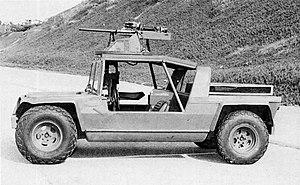
Le XR311 était un prototype de véhicule militaire d'origine américaine, auquel fut donné le surnom de « G.I. Hotrod ». Il fut conçu et développé par la firme FMC Technologies, en partenariat avec le constructeur automobile Chrysler.